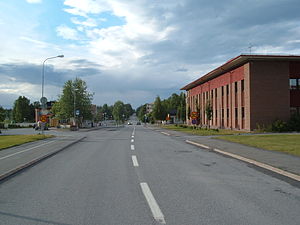
Krokom
Offerdalsvejen gennem Krokom
Krokom er en by i Jämtland i Jämtlands län i Sverige. Den er administrationsby i Krokoms kommun, og i 2010 havde byen 2.277 indbyggere. Krokom ligger ved Indalsälven ca. 20 kilometer nordvest for Östersund ved Europavej E14; Byen har station på jernbanen Mittbanan, der går fra Sundsvall via Östersund til Trondheim i Norge